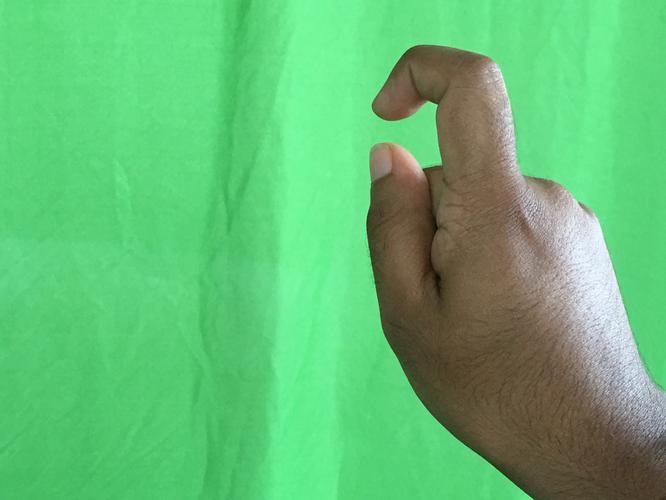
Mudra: Tamarachudam
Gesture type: single_hand